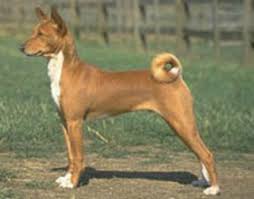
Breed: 243-n000103-basenji